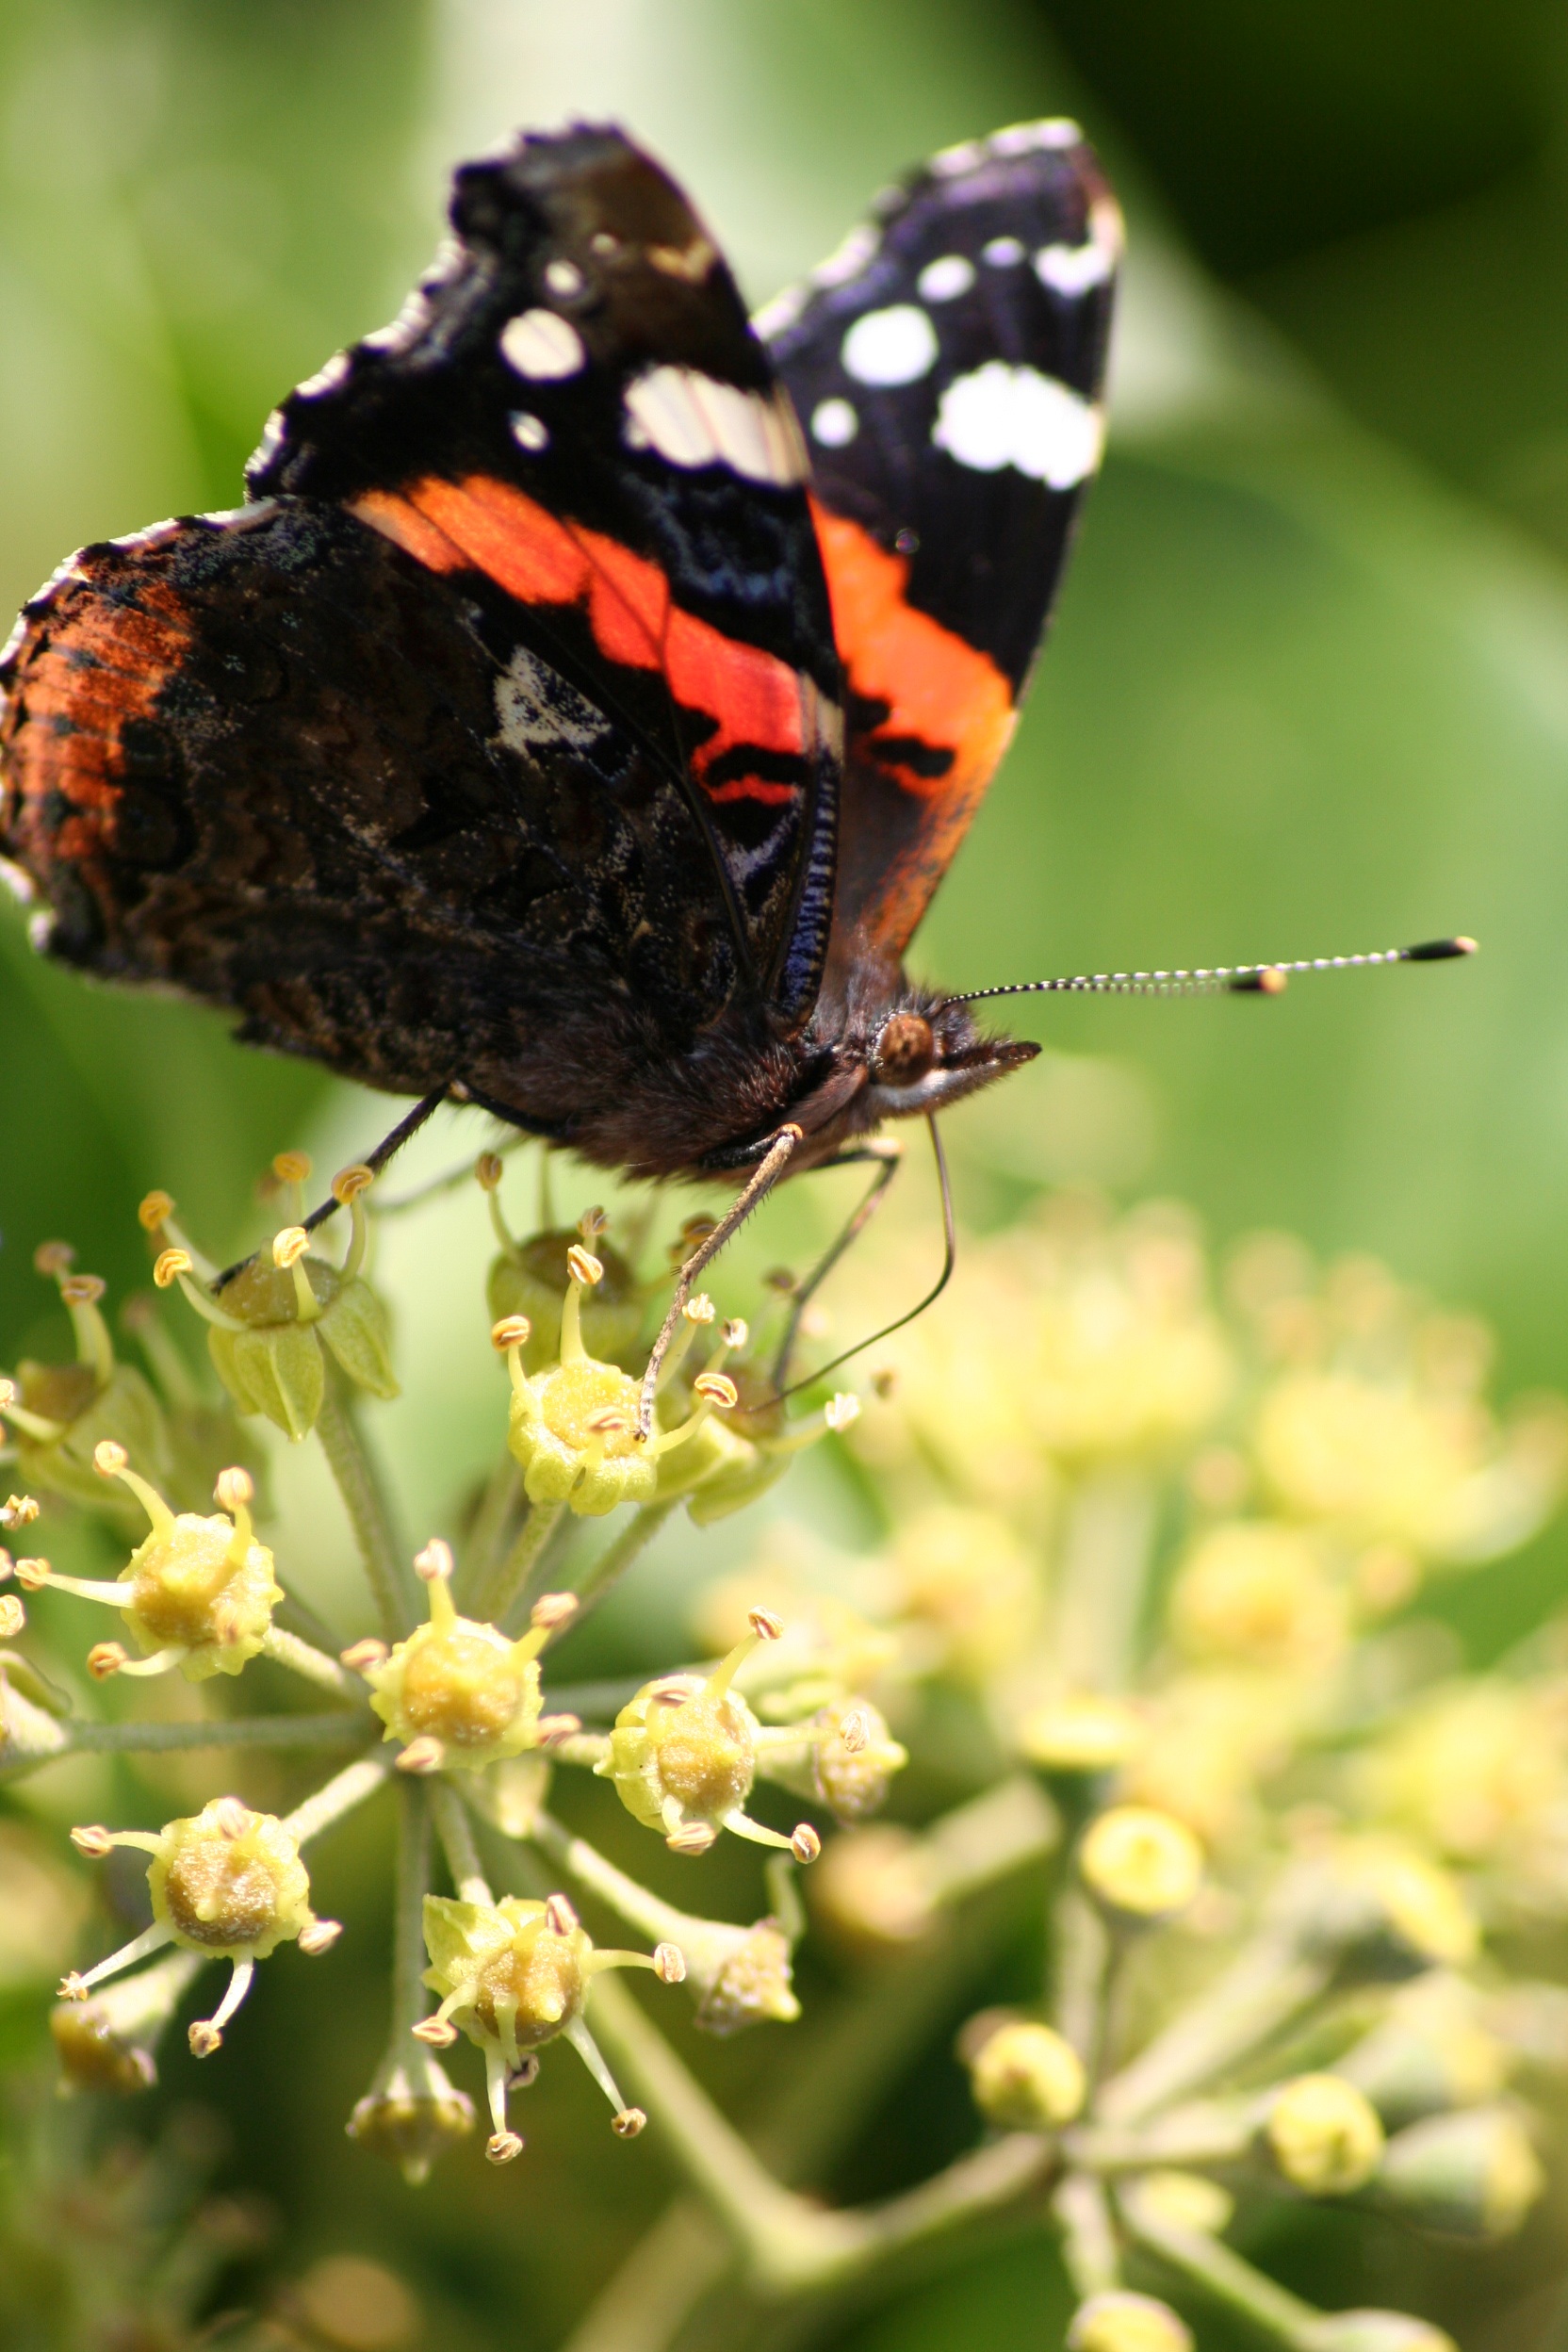
nature, flower, summer, wildlife, insect, botany, butterfly, close, flora, fauna, invertebrate, close up, nectar, macro photography, arthropod, pollinator, moths and butterflies, morphosfalter